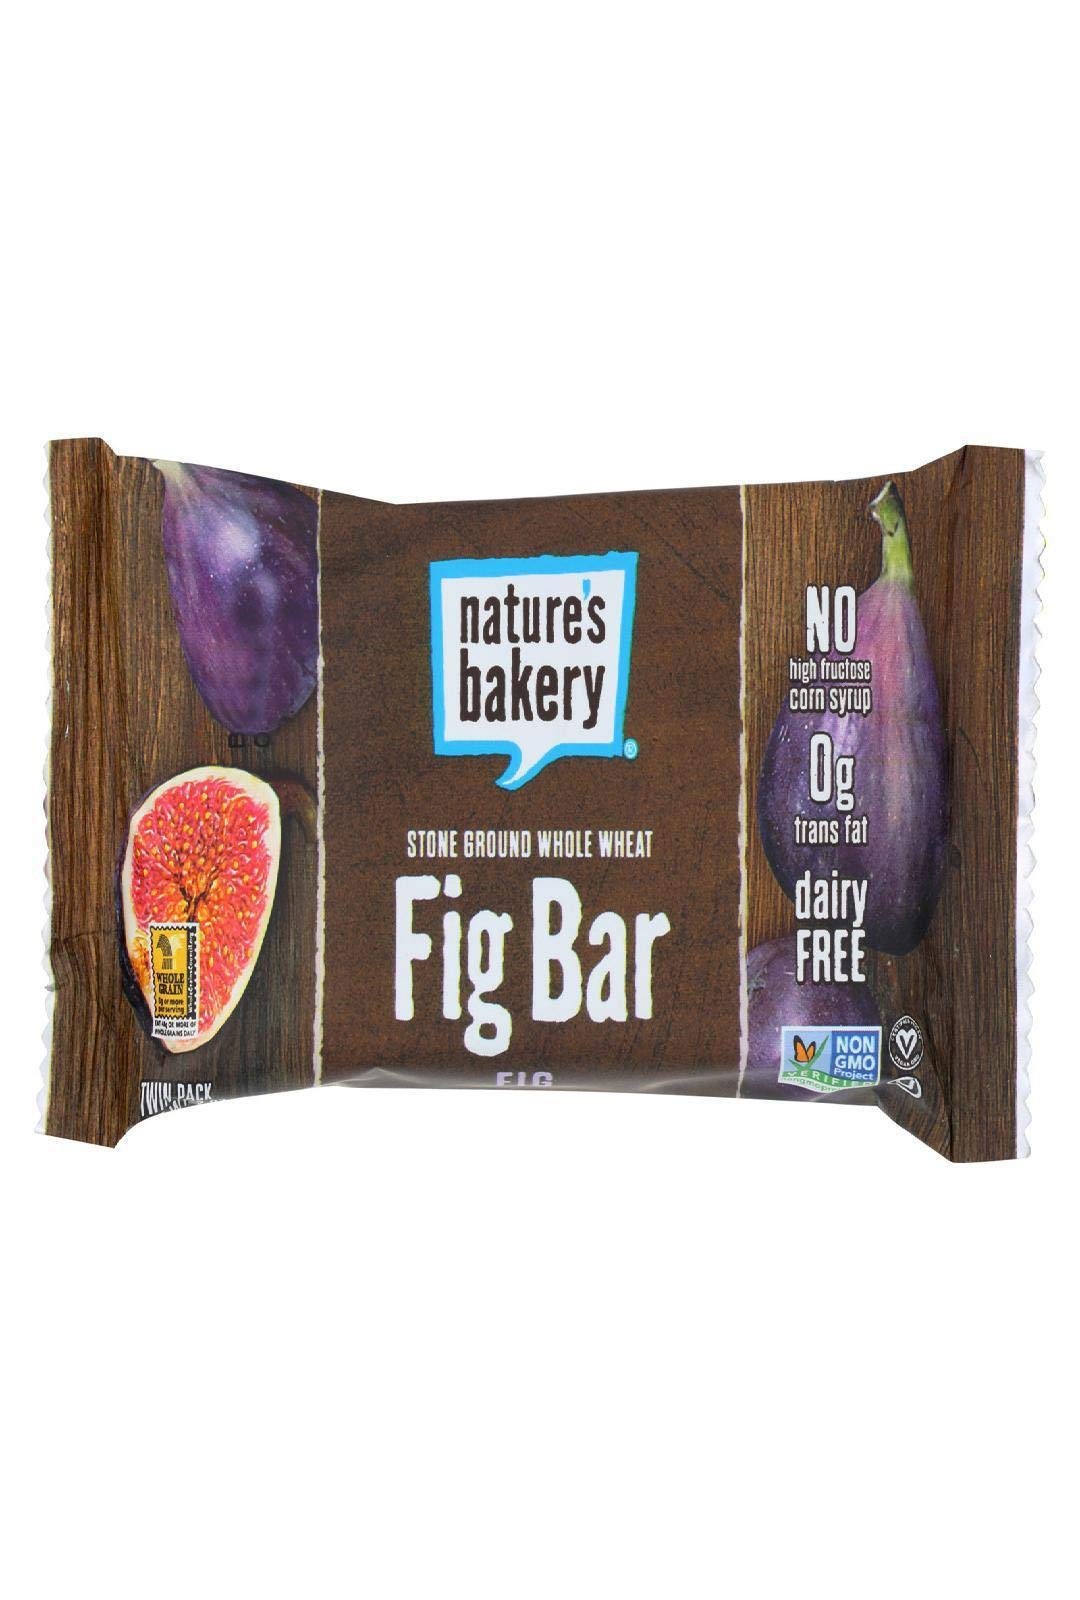
Item Name: Nature's Bakery Whole Wheat Fig Bar, Fig, 2 oz
Bullet Point 1: Whatever we put into our baked goods, you're going to get out of them
Bullet Point 2: Best quality product
Bullet Point 3: Gluten-free and Non-GMO, Effervesce combines Authenticity with Elegance and Prestige
Value: 2.0
Unit: Ounce

Price: 12.62